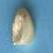
Maize quality: Good